Nnamdi Nwauwa

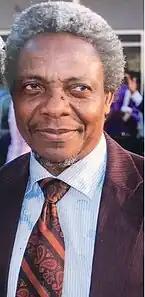

Nnamdi Nwauwa (1954–2018) was a medical doctor and the pioneer Chairman of the Society of Emergency Medical Practitioners of Nigeria (SEMPON), the Pioneer chairman of the Advanced Trauma Life Support (ATLS) chapter in Nigeria and generally regarded as a pioneer of Emergency Medicine in Nigeria (Father of Emergency in Nigeria).